List of equipment of the British Army

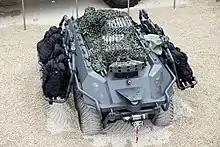
Rheinmetall "Mission Master" in 2018.

Mexeflotes are amphibious landing craft operated by 17 Port and Maritime Regiment and 165 Port and Maritime Regiment, Royal Logistic Corps for amphibious operations and are designed to deliver both armoured vehicles and material from ship to shore. They are usually deployed on the 16,160 tonne Bay-class landing ships of the Royal Fleet Auxiliary. Mexeflote is a powered raft (two diesel engines), used to move goods and vehicles between ship and shore when a pier is not available.